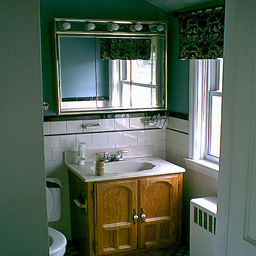
A bathroom sink sitting next to a bathroom window.
A sink, mirror, and cabinets in a small bathroom.
a green bathroom with a sink toilet mirror and cupboard
A small bathroom with an empty toilet paper roll on the counter.
A small bathroom has toilet, medicine cabinet, and small sink.